Jiří Vávra

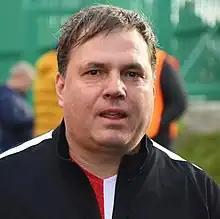
Vávra in 2022

Jiří Vávra (born 6 March 1975) is a Czech former football player. He played for the Czech Republic in 1995. He also made 174 appearances in the top division of Czech football.